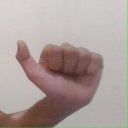
अक्षर: त